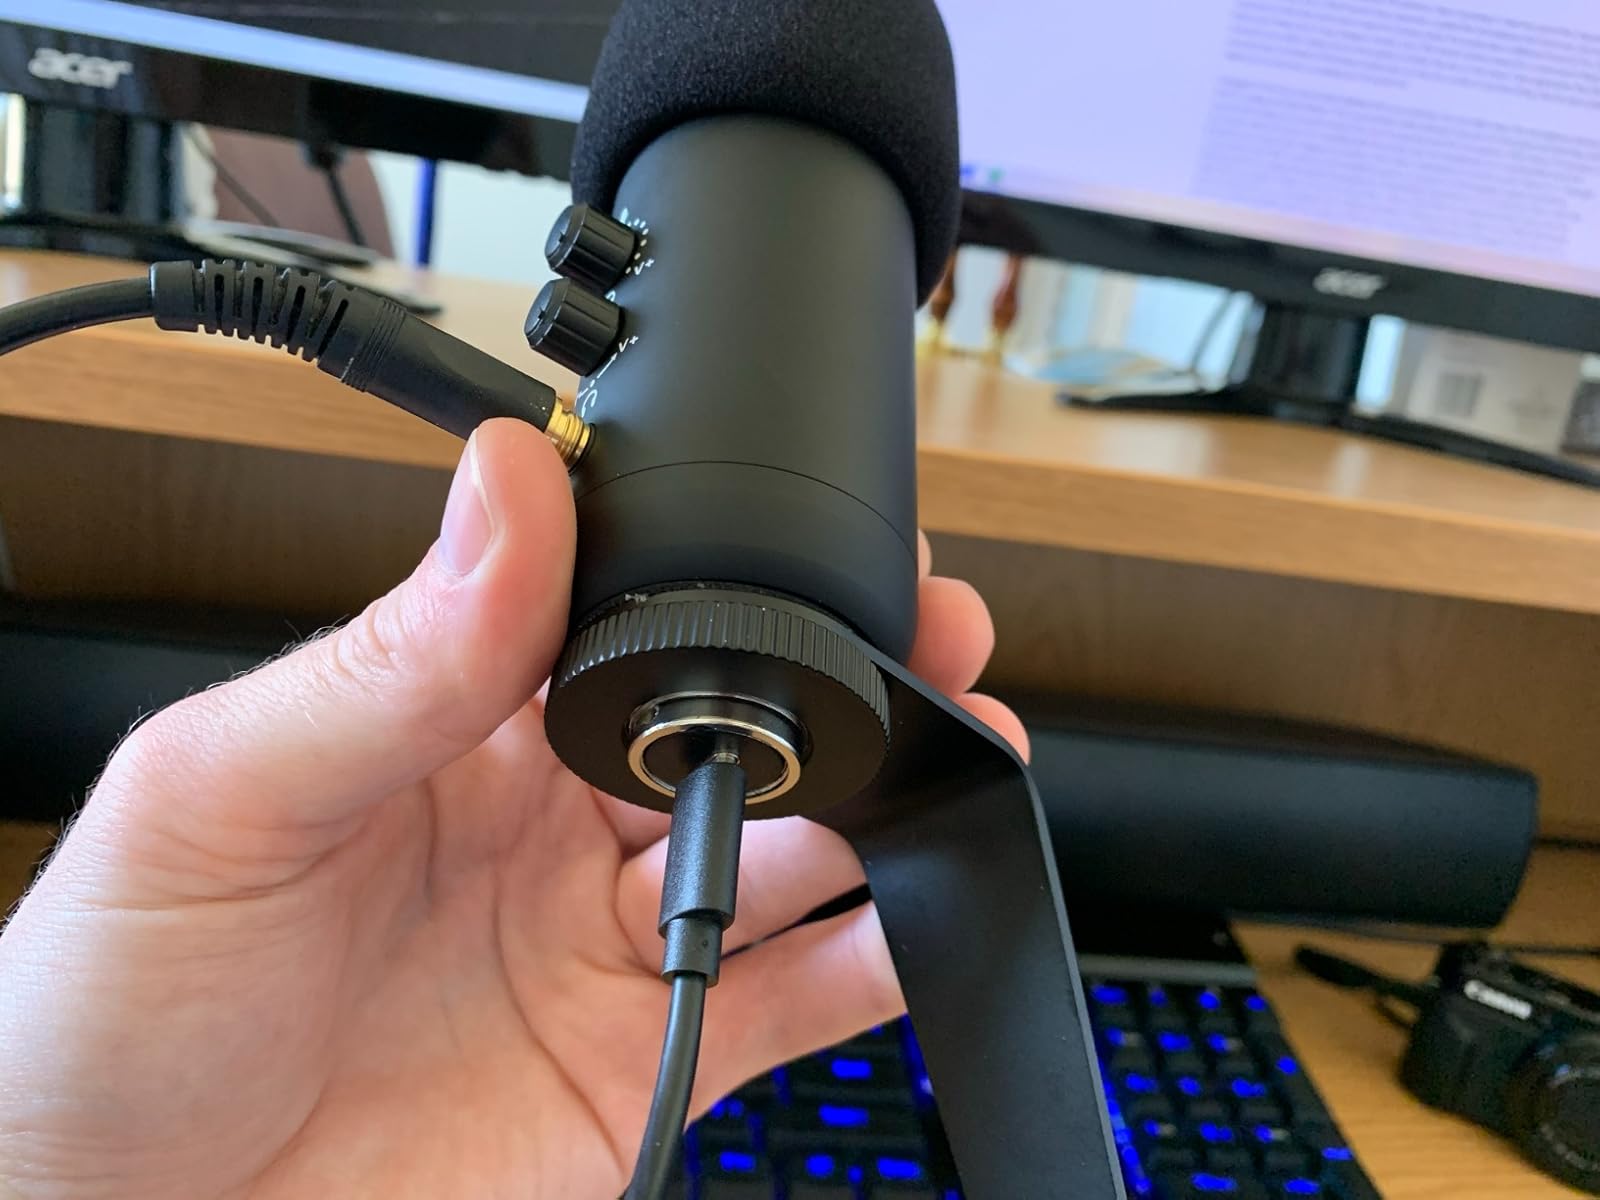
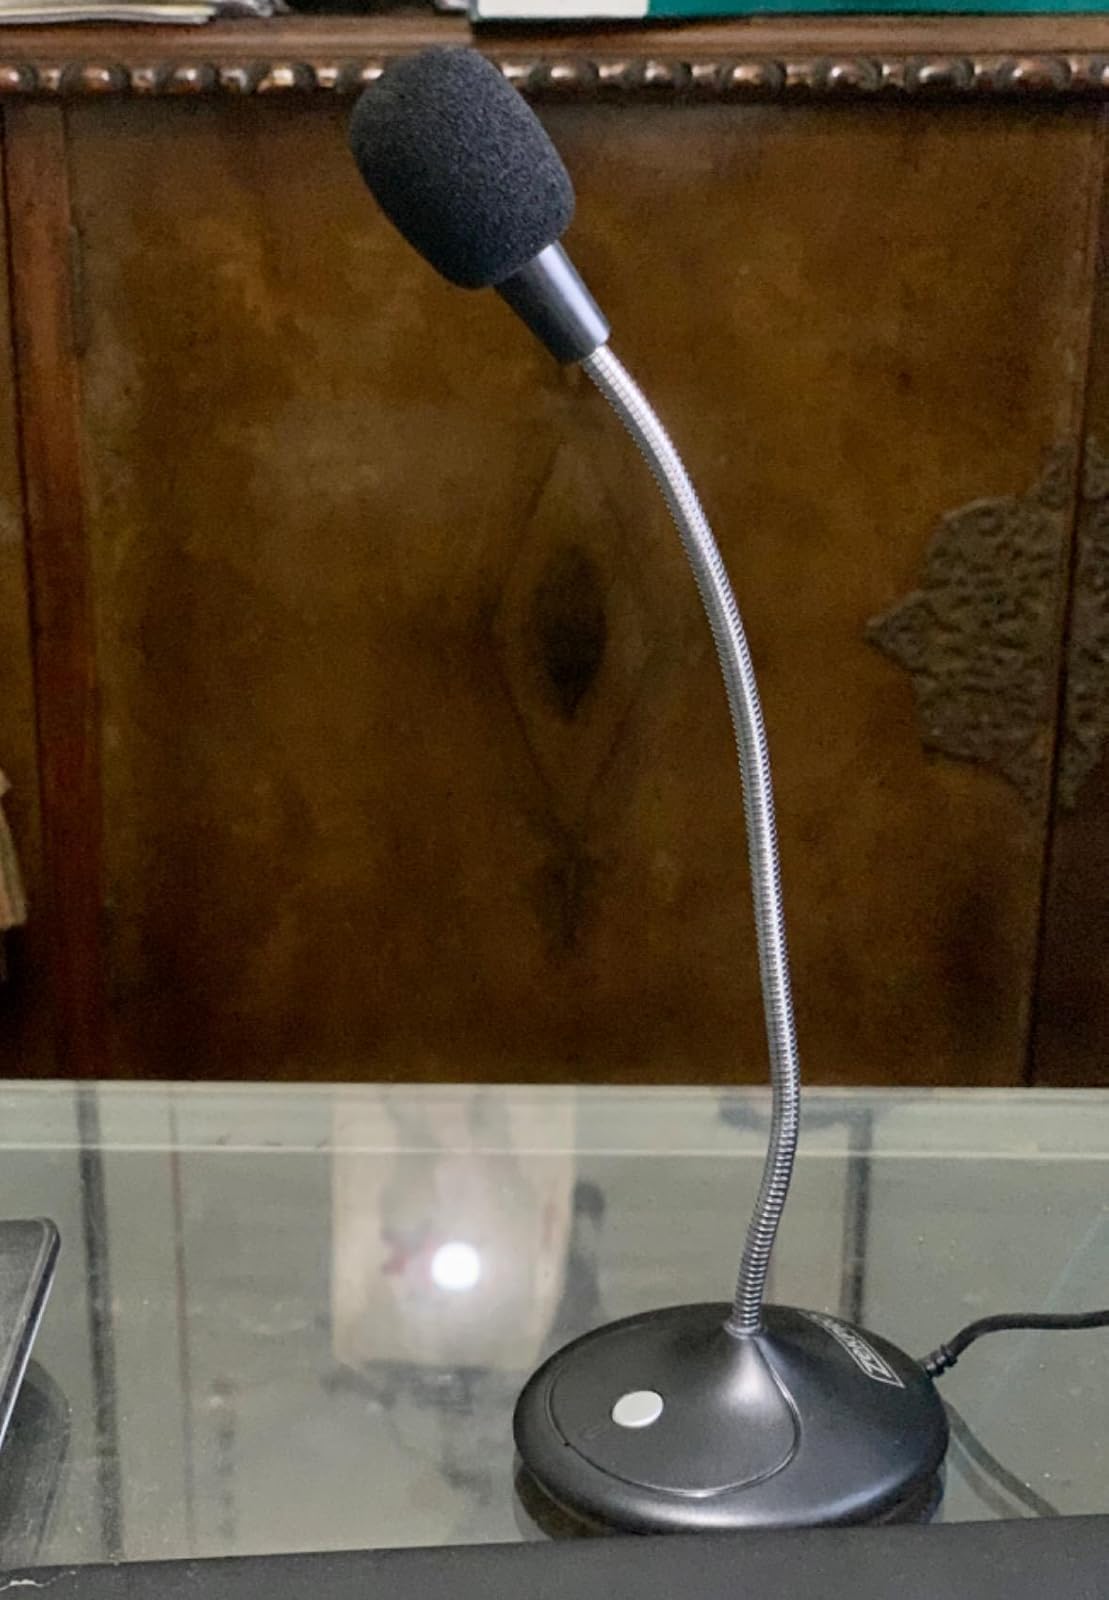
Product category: microphone
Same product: no